Brandon Clarke

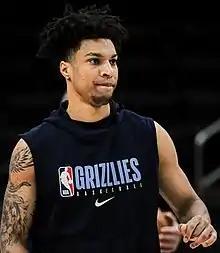
Clarke with the Memphis Grizzlies in 2020

Brandon Clarke (born September 19, 1996) is a Canadian-American professional basketball player for the Memphis Grizzlies of the National Basketball Association (NBA). He played college basketball for the Gonzaga Bulldogs and San José State University Spartans men's basketball team. He was drafted 21st overall by the Oklahoma City Thunder in the 2019 NBA draft and then immediately traded to the Grizzlies. He was named to the NBA All-Rookie First Team in 2020.